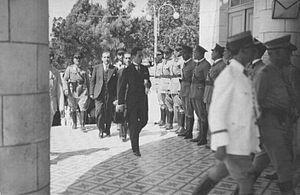
Cette page concerne l’année 1938 du calendrier grégorien